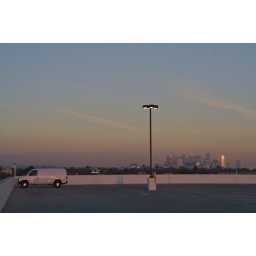
A lonely white van in the parking lot at The Grove. Downtown in the background.